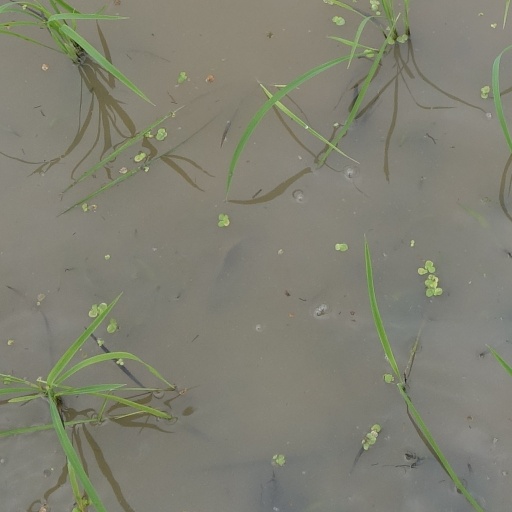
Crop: rice